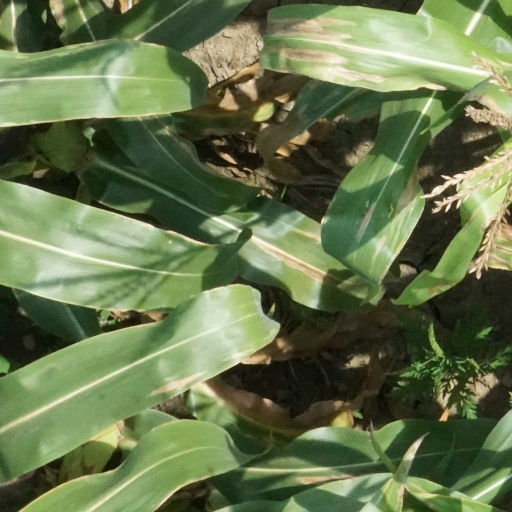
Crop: maize; corn